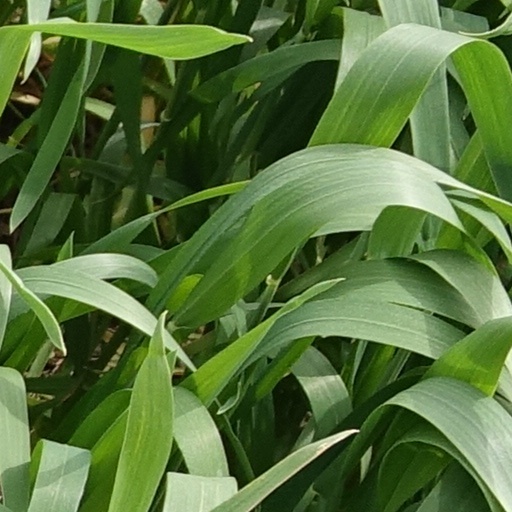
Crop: wheat